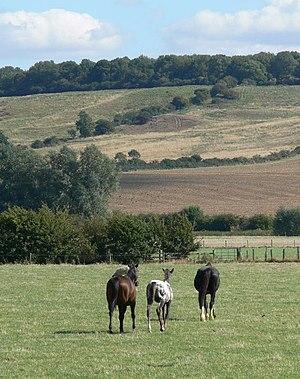
L'univers romanesque de Jane Austen comporte des aspects historiques, géographiques et sociologiques spécifiques à l'époque et aux régions d'Angleterre où se déroule l'action de ses romans.